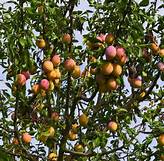
Label: others